Cootamundra

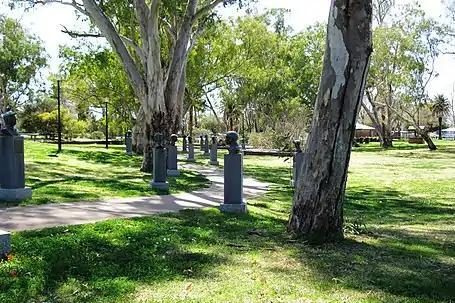
Cricket Captains' Walk

In 1998 a collection of 14 captains of the Australia International Test XI cricket team was unveiled in Jubilee Park, adjacent the Caravan Park. Specially commissioned, they were all the work of Harden-Murrumburrah sculptor Carl Valerius.